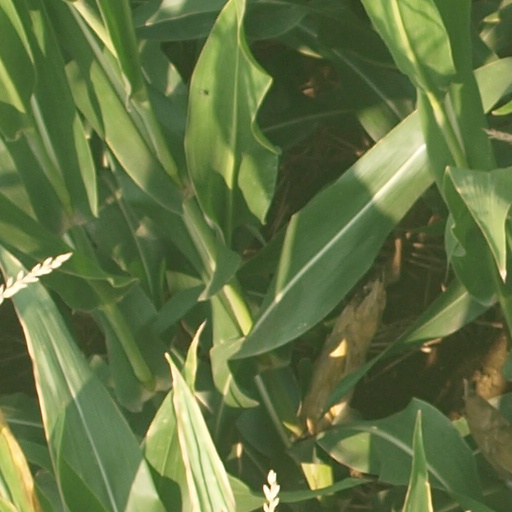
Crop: maize; corn